Edgar Allison Peers

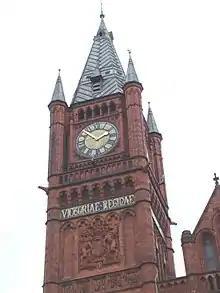
The Victoria Building of the University of Liverpool was designed by Alfred Waterhouse and opened in 1892. Like many Victorian university buildings, it is built of red bricks.

Peers had a keen interest in, and strong views about the aims and methods of higher education. In 1943 he published the first part of a rhetorical book, "Redbrick University", a controversial and influential work which argued in favor of the primacy of research over teaching in universities. The fictional Redbrick University of the title is a cipher for the modern, civic universities (like his own institution, Liverpool), whose buildings were Victorian-built and often using red brick. The term "red brick university" came to be applied to a handful of civic universities founded in the late nineteenth and early twentieth centuries.